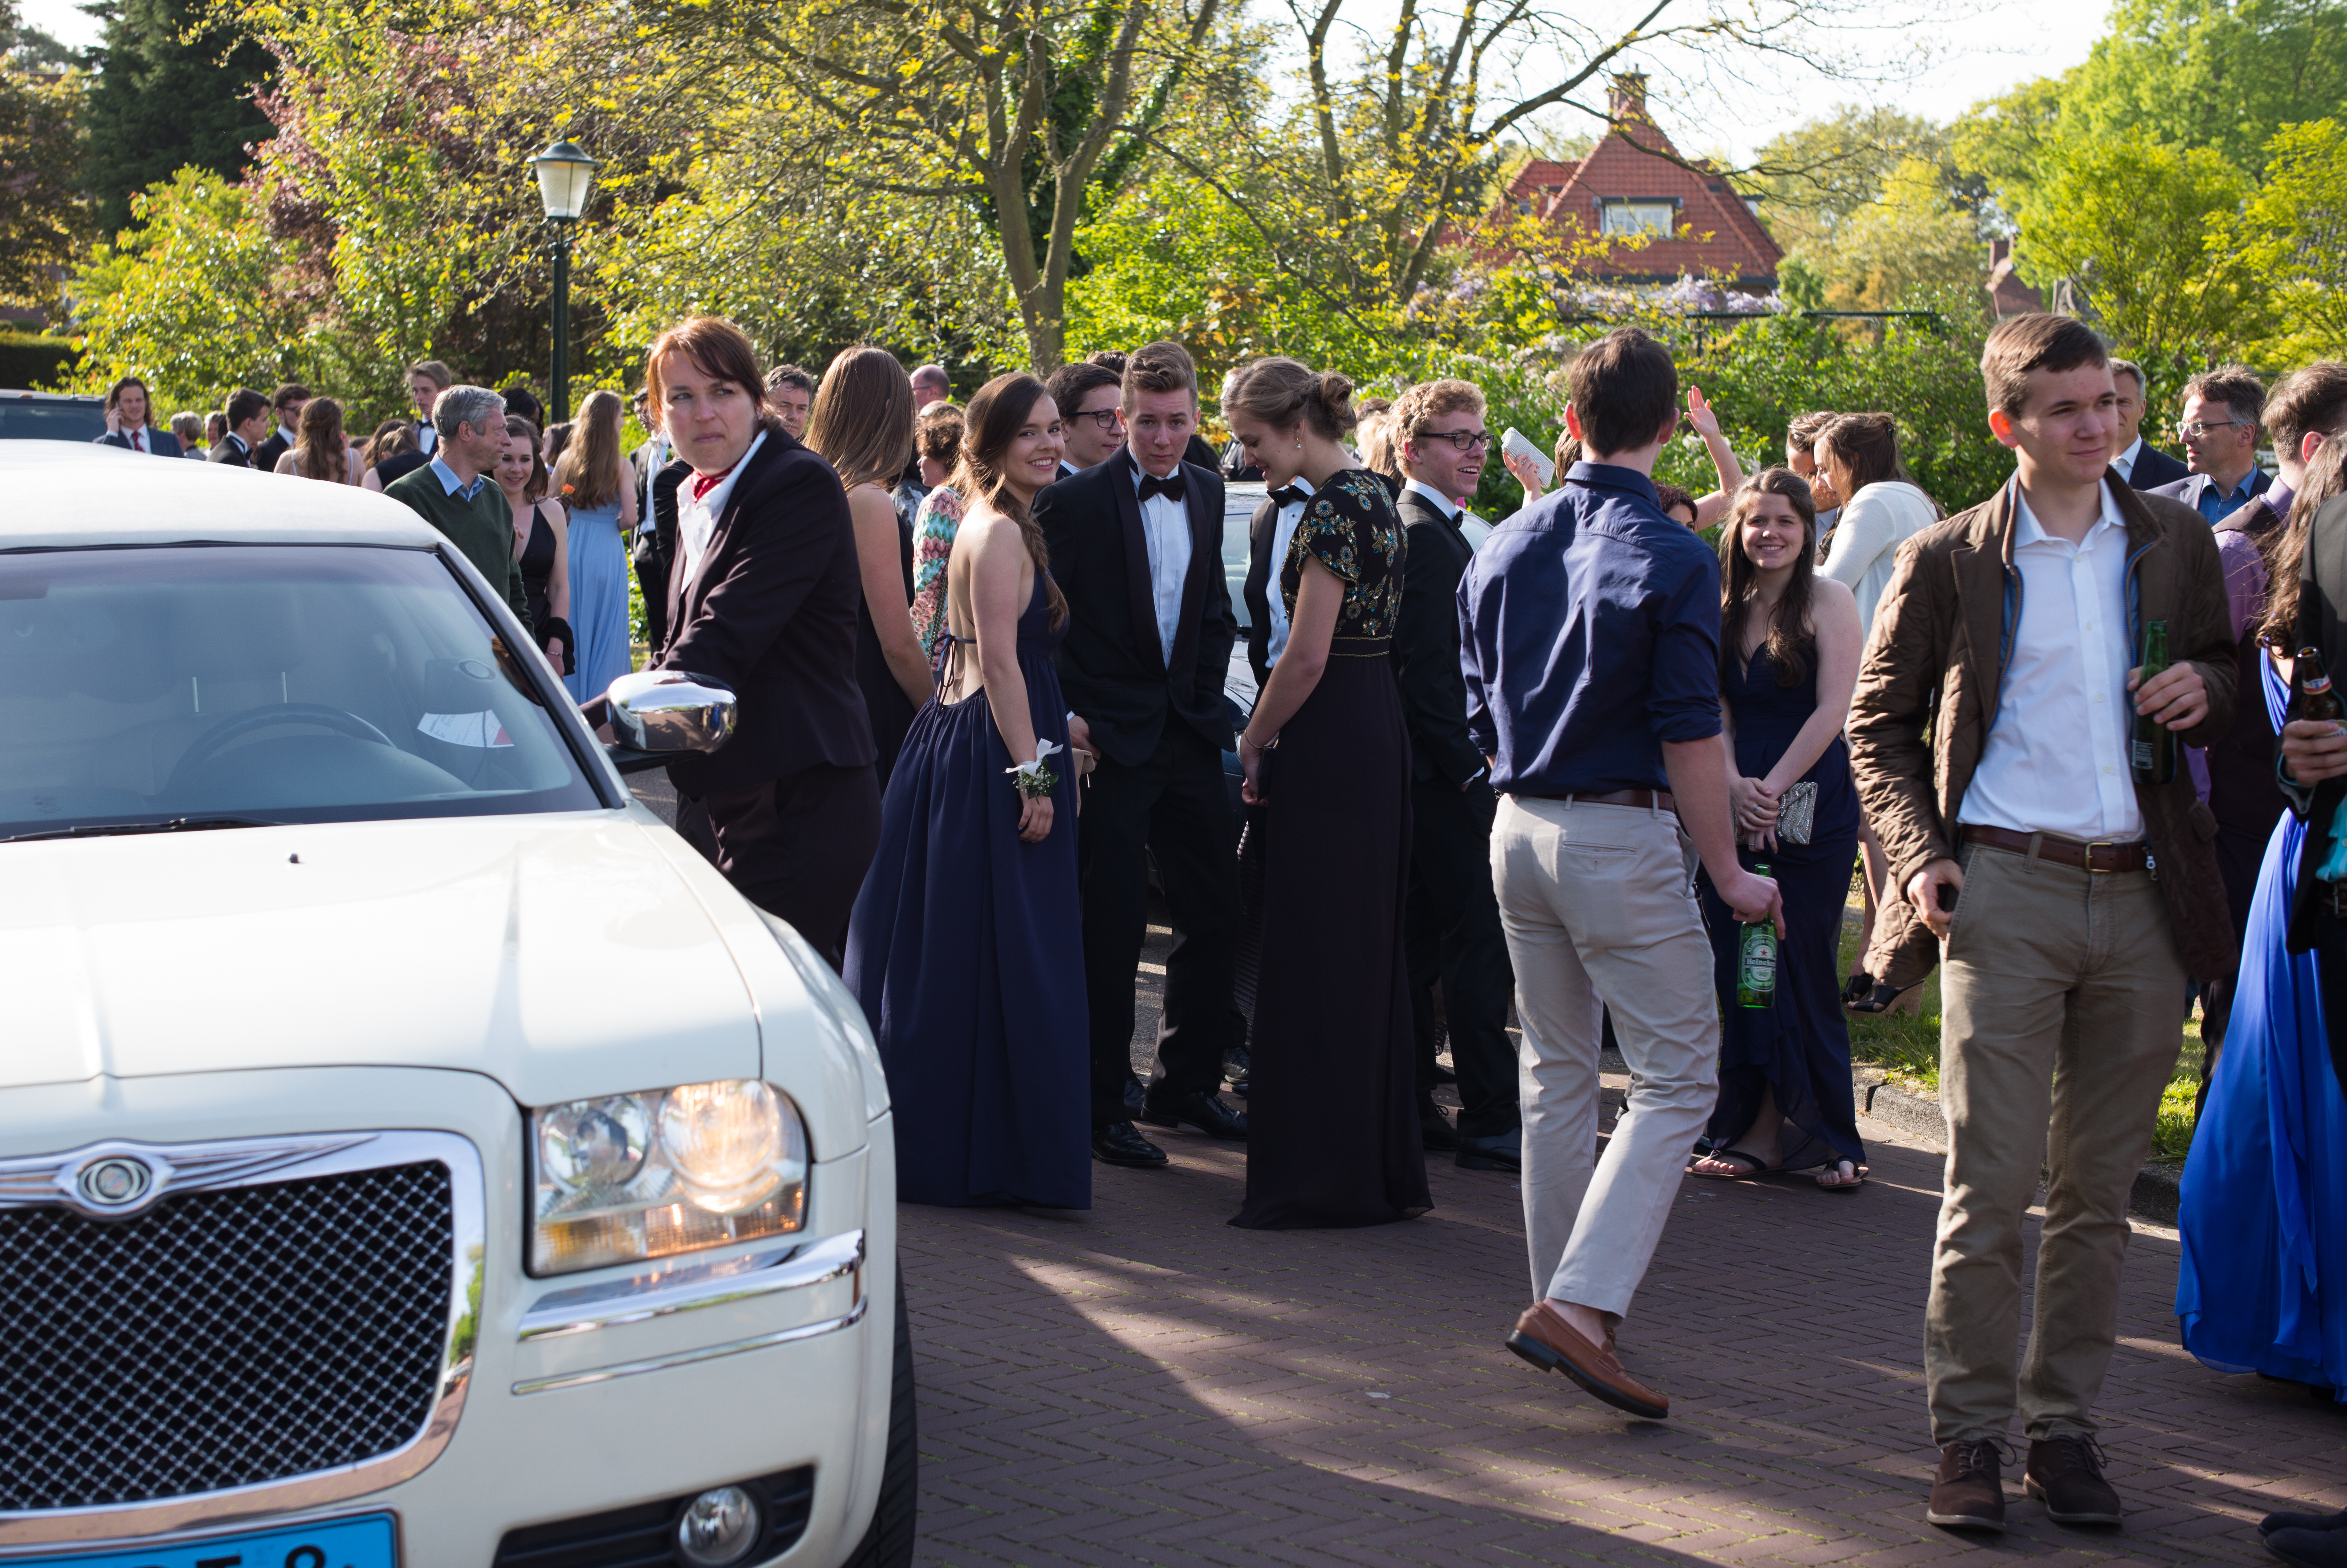
car, europe, evening, dance, portrait, high, vehicle, tuxedo, 2015, ceremony, holland, hague, scheveningen, netherlands, kurhaus, m, american, dress, hotel, dutch, party, school, leica, 240, wassenaar, prom, automobile make, luxury vehicle